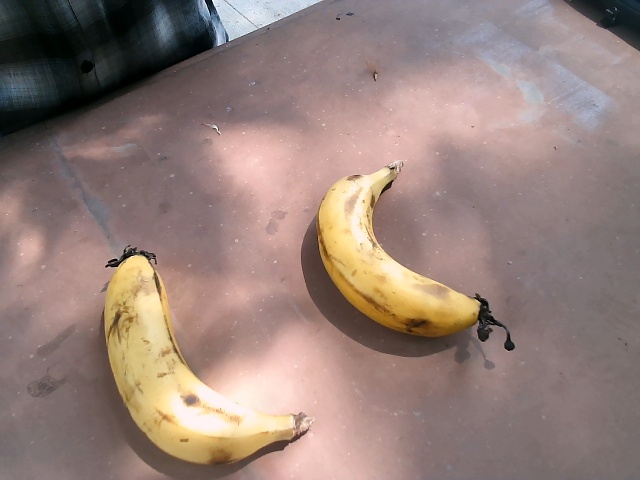
Label: Ripe_Banana